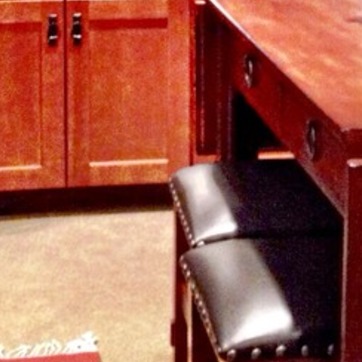
Material: leather